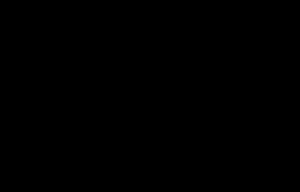
Les acides aminés D sont une classe d'acides aminés, ou pour ce qui intéresse le plus la biologie, les acides α-aminés, pour lesquels les groupes fonctionnels carboxyle et amine sont liés à un carbone α en configuration D par rapport d'une part à une chaîne latérale dépendant du type d'acide et d'autre part à un atome d'hydrogène. Ce sont les énantiomères des acides aminés L.